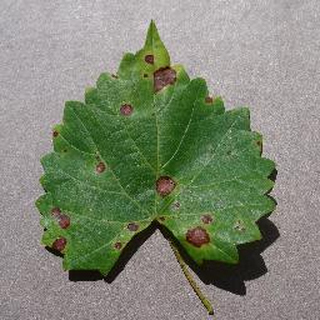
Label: grape_black_rot